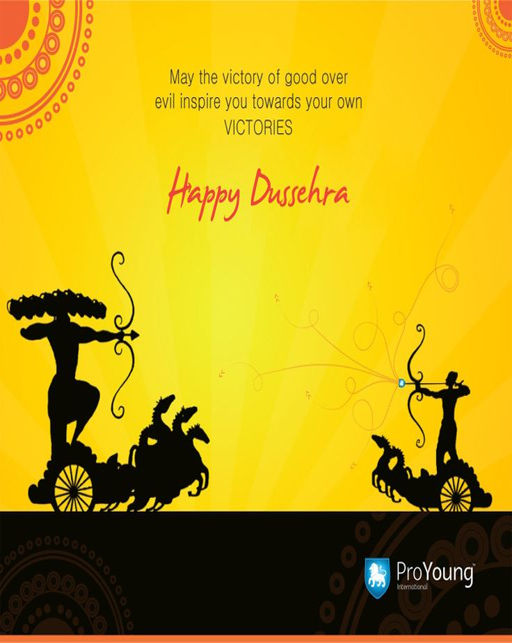
may the victory of good over evil inspire you towards your own victories